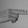
ASL letter: H